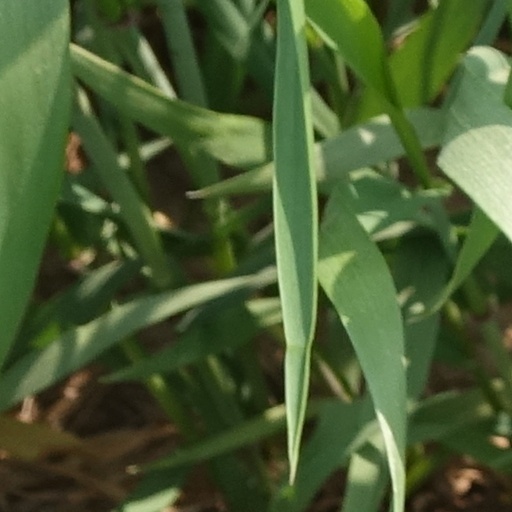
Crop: wheat